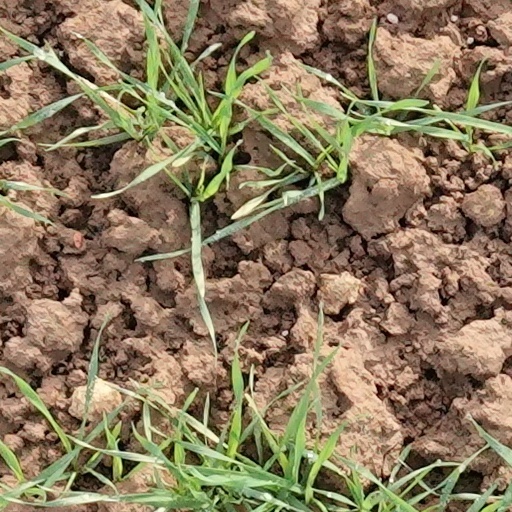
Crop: wheat